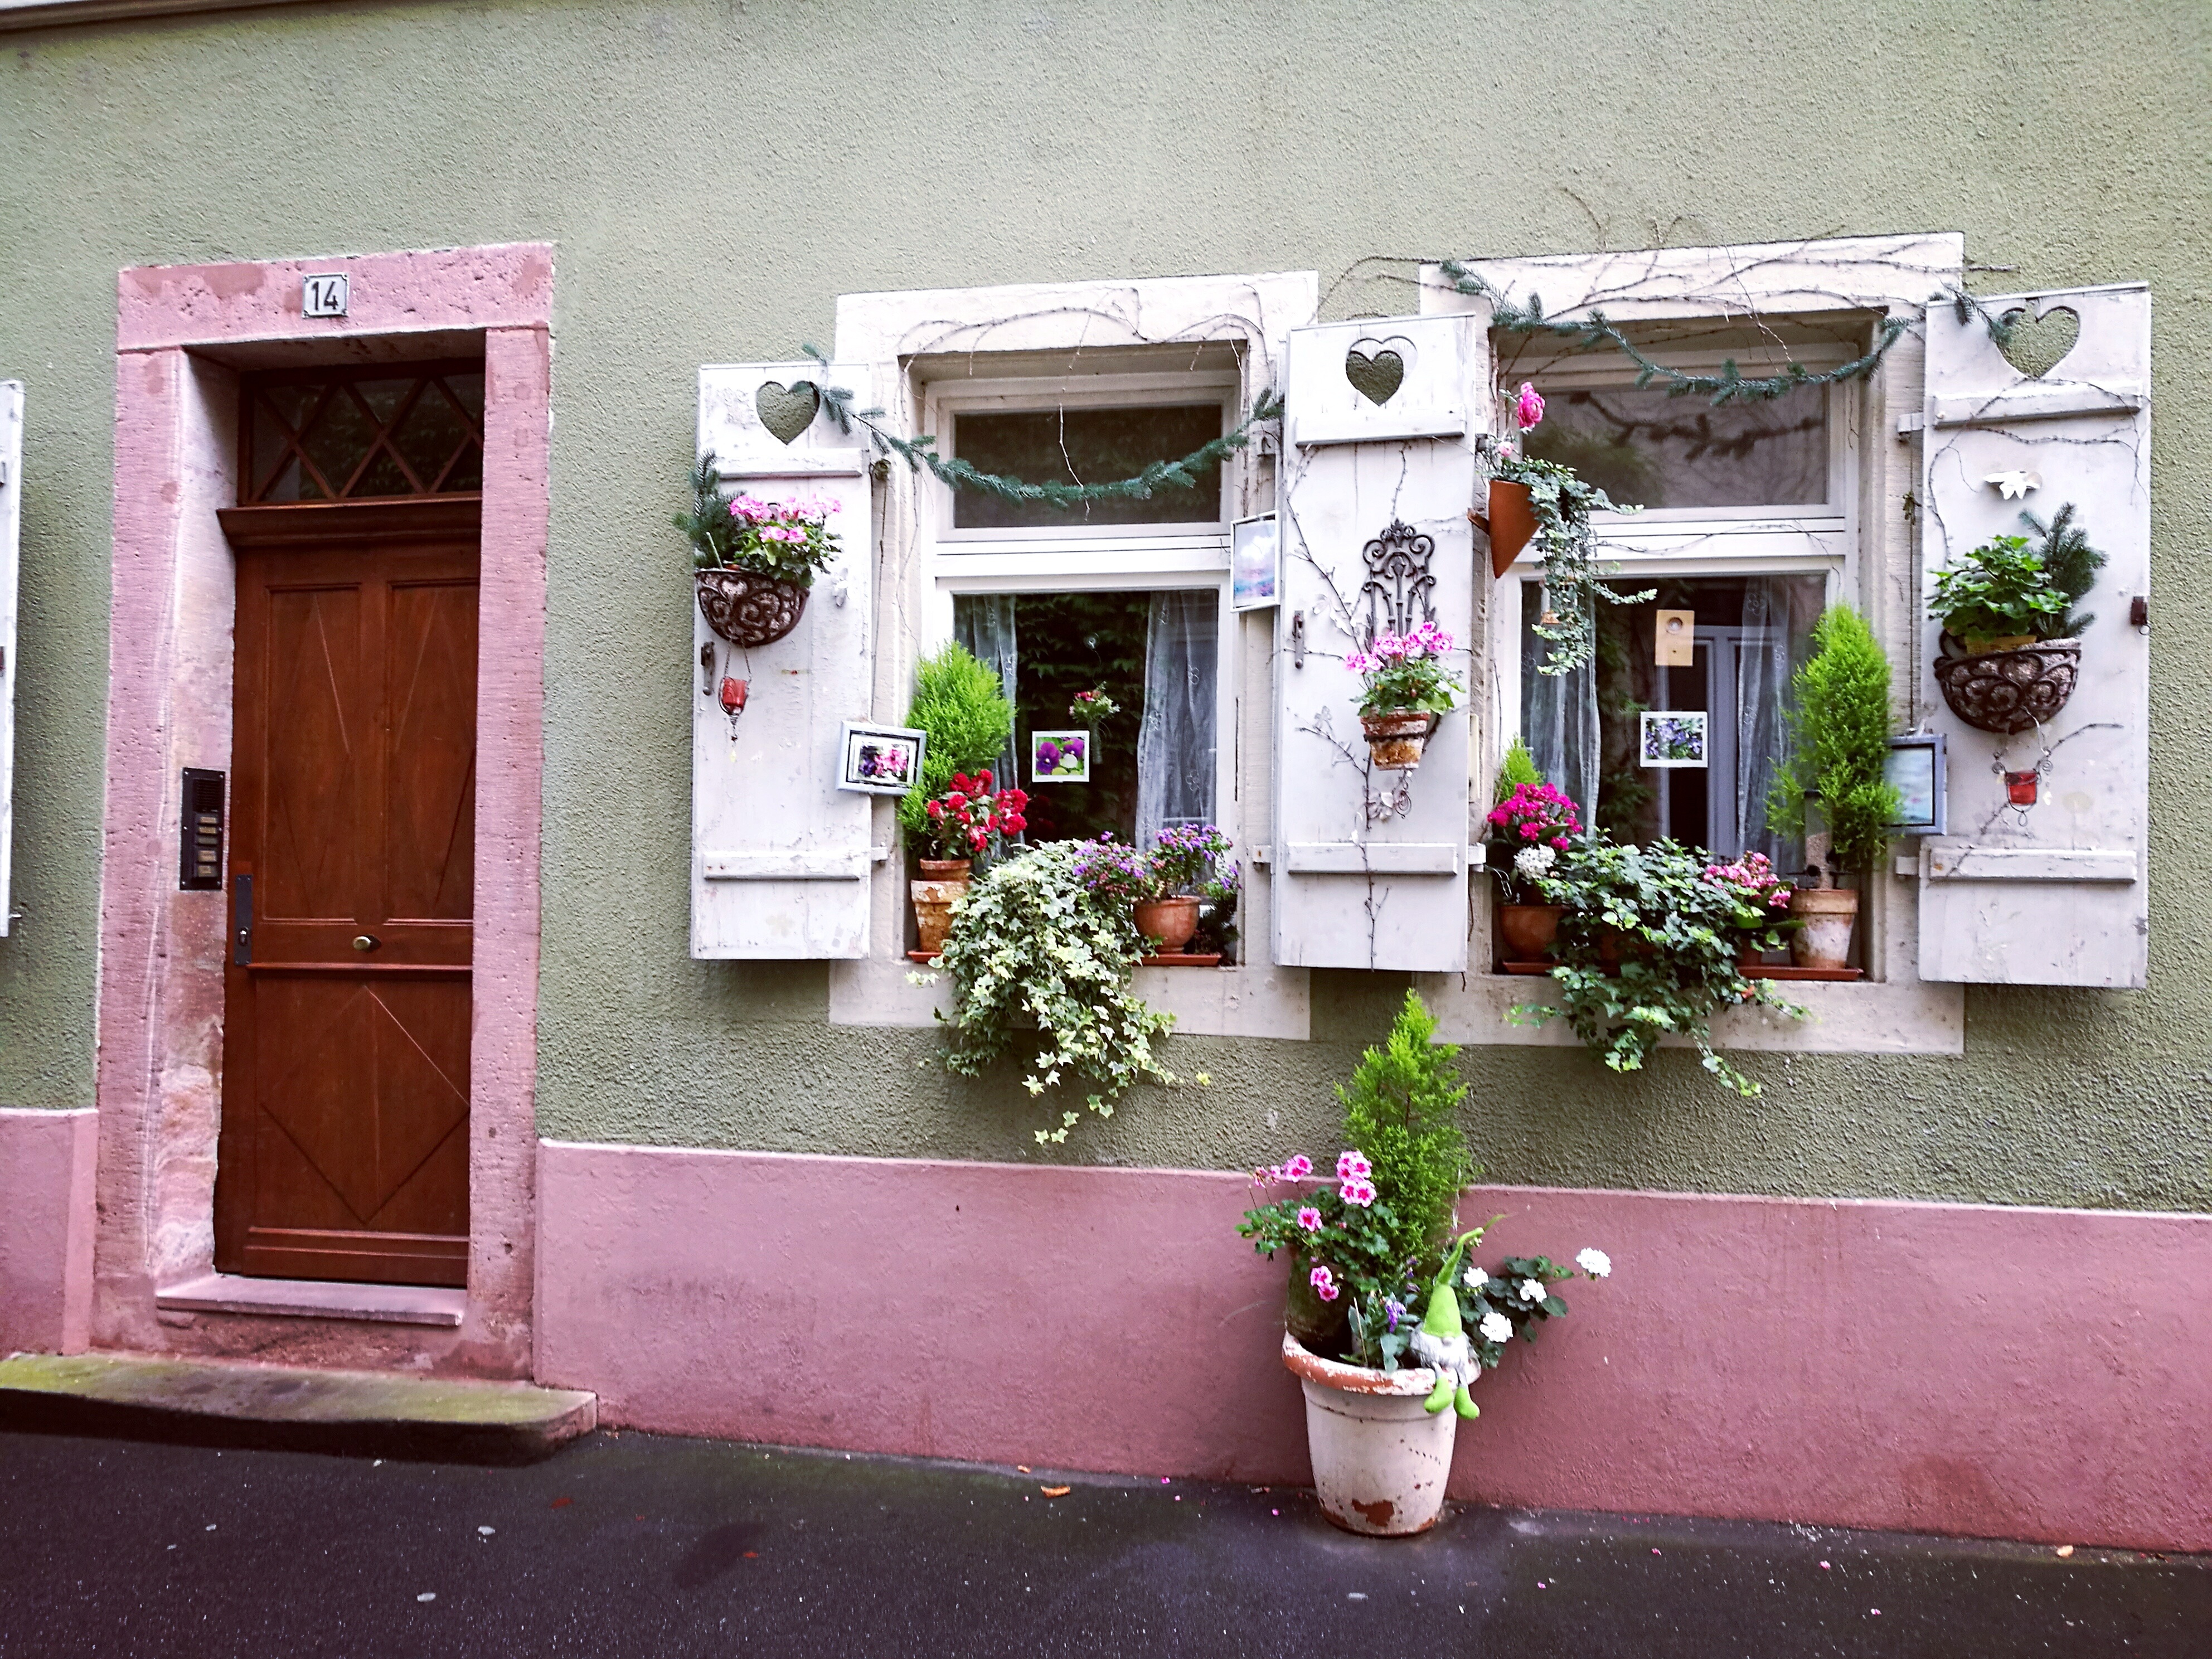
plant, wood, girl, sweet, house, flower, window, old, home, wall, pot, decoration, facade, heidelberg, furniture, colorful, pink, door, apartment, playful, kids, decorated, floristry, cheesy, equity